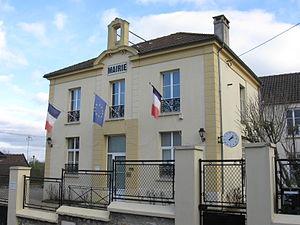
Mairie de Jablines. (Seine-et-Marne, région Île-de-France).
Jablines est une commune française située dans le département de Seine-et-Marne en région Île-de-France.